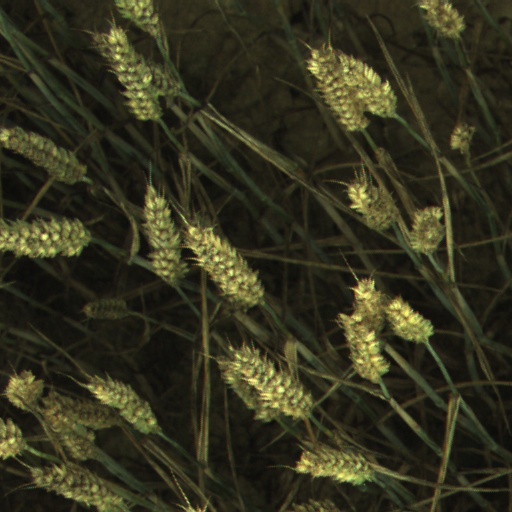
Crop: wheat